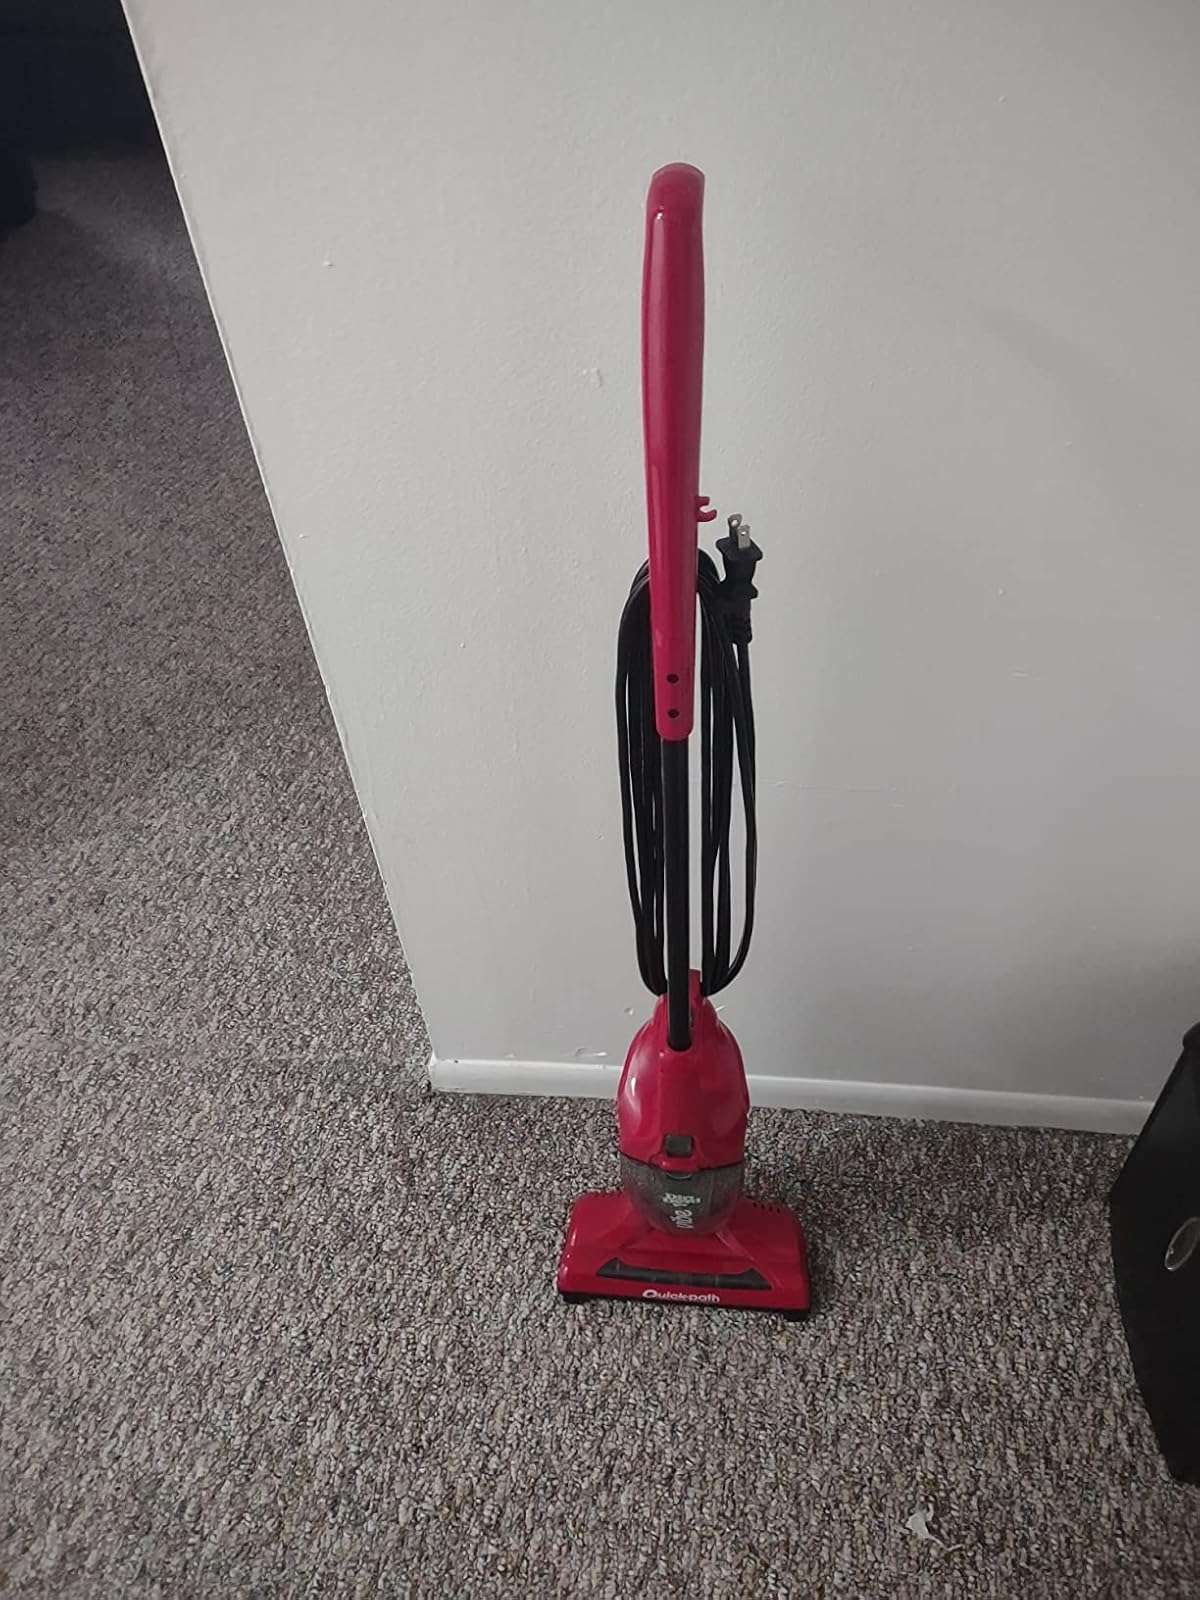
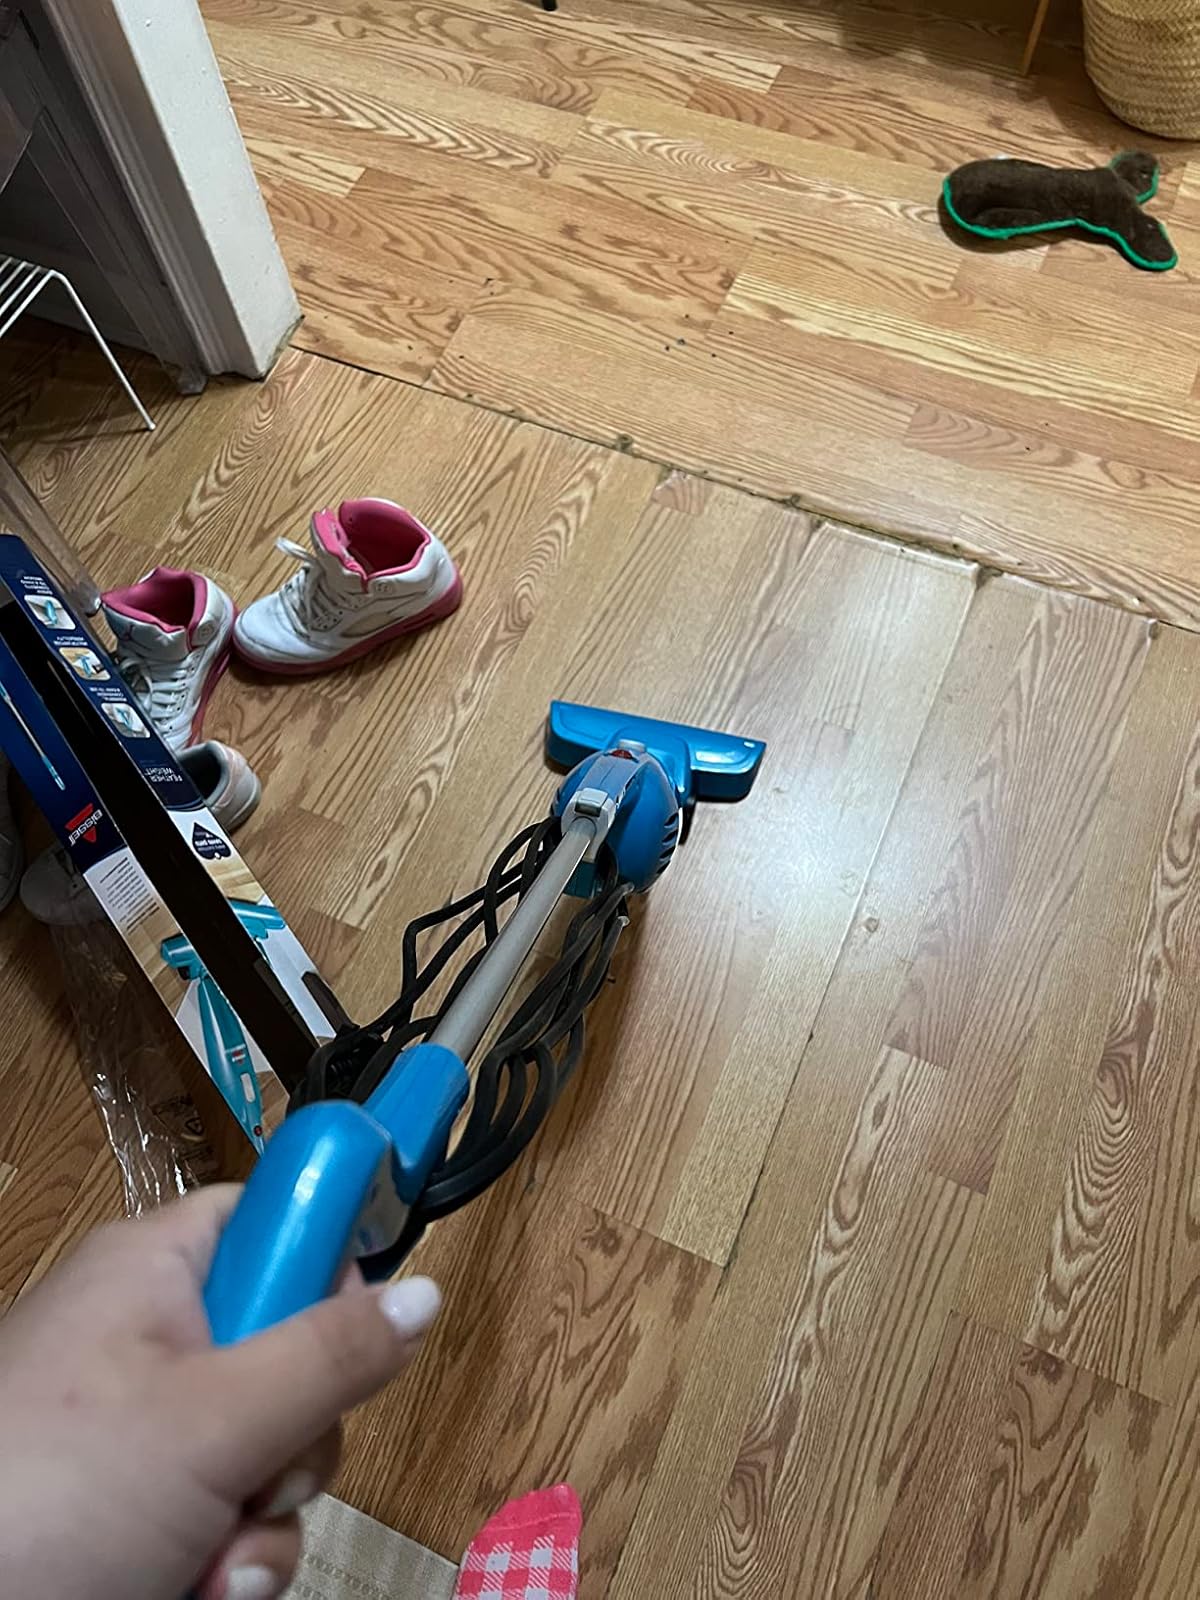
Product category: items_vacuum
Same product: no